Moldavian–Polish War (1502–1510)

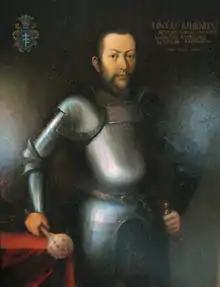
Hetman Mikołaj Kamieniecki

When part of the "Levée en masse" crossed the river, enlisted troops began to prepare for the crossing. At this point, the Moldavian army attacked with the support of Ottoman troops. The attack was conducted from the northwest, from the side of the Khotyn Fortress, down a steep slope. Despite this, the attacked Poles did not succumb to panic and quickly set up for battle. During the battle, the Polish mounted cavalry disengaged imperceptibly, went around the hill from which the Moldavians were attacking from the west and hit them from behind. This caused a retreat of their troops, turned into a flight. During the chase, many of the hospodar's dignitaries were taken prisoner. Fifty of them were beheaded.